Hanno R. Ellenbogen Citizenship Award

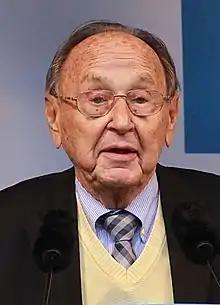

Born in 1938, was a dissident and one of the outstanding figures of the scientific community in the Czech Republic of the past decades. He dedicated his life to academics and research in the field of computer science. After leaving Czechoslovakia in 1969 for doctoral studies at the University of California, Berkeley, not many believed that he would ever come back. Before the communist regime collapsed in 1989, he was engaged in semi-official scientific work and often hosted discussion groups inviting dissidents and academics in his apartment overlooking the River Vltava in Prague. He also cooperated with samizdat editions, for which he was harassed and briefly detained on several occasions by the StB. After the Velvet Revolution he decided to distance himself from politics and turned his focus to science and academia. He later co-founded the Center of Theoretical Studies (jointly with Ivan Chvatik) in Prague and held the position of